Revolutions of 1848

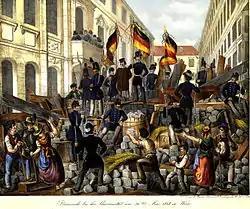
The revolutionary barricades in Vienna in May 1848

The world was astonished in spring 1848 when revolutions appeared in so many places and seemed on the verge of success everywhere. Agitators who had been exiled by the old governments rushed home to seize the moment. In France, the monarchy was once again overthrown and replaced by a republic. In a number of major German and Italian states, and in Austria, the old leaders were forced to grant liberal constitutions. The Italian and German states seemed to be rapidly forming unified nations. Austria gave Hungarians and Czechs liberal grants of autonomy and national status.